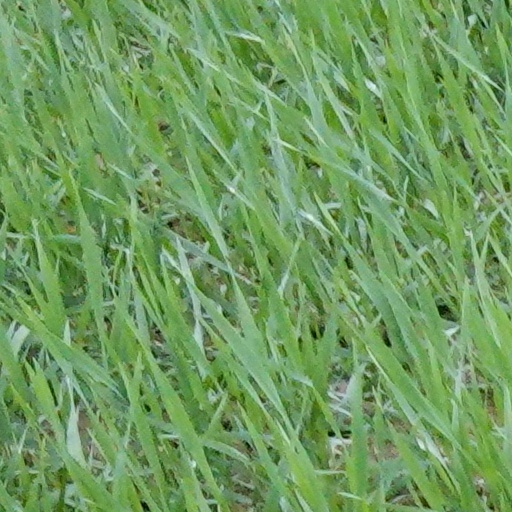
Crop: wheat